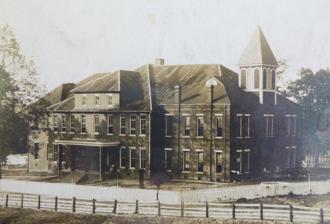
Building: Robert E. Lee School (Paris, Tennessee)
Country: United States of America
Year built: 1893
United States historic place Robert E. Lee School U.S. National Register of Historic Places Show map of Tennessee Show map of the United States Location 402 Lee Street, Paris , Henry County , Tennessee Coordinates 36°18′21″N 88°19′48″W / 36.30583°N 88.33000°W / 36.30583; -88.33000 Built 1893 NRHP reference No. 88001426 Added to NRHP September 7, 1988 The Robert E. Lee School is a historic school building located at 402 Lee Street, Paris , Henry County , Tennessee . It was built in 1893 and added to the National Register in 1988. History Land for a new school was donated by Judge John C. Hamilton in 1848. Trustees for the Paris Male Academy contracted John Oury on August 30 of that year to construct a brick building fifty feet by thirty-two feet with eighteen inch thick outer walls.  Cost upon completion was $2,470. A bell was later installed in September 1849. Paris Male Academy operated as a private school until 1881 when it became public and renamed itself the Paris Public School.  After legislation was passed affecting other schools in the city, Paris Public School became City High School, teaching ten grades, in the fall of 1891. In December of that year, the school building burned. A movement to rebuild the school began in early 1892, which was completed and opened in September 1893 as City High School.  This is the building that survives today. The school became known as the Robert E. Lee School about 1910. The building was used for school and classroom purposes until 1975 when new buildings were constructed elsewhere.  The Paris Special School District used the building until 2001. The Robert E. Lee School Association (RELSA), a non-profit organization, took the building over in 2001 and began restoring it with grant money and fundraising efforts. In 2003, the building became the home to the Robert E. Lee Academy for the Arts. On August 27, 2020 the Board of Directors announced that the Board has voted to change the name of the historic Robert E. Lee School to the Paris Academy for the Arts. References